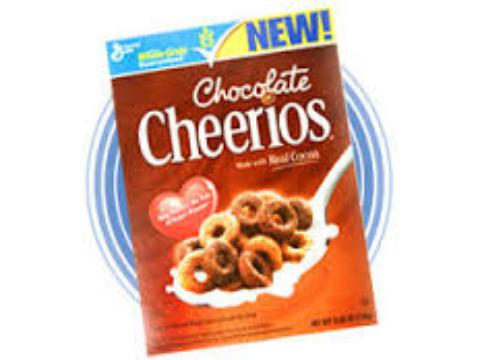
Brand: Chocolate Cheerios
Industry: Food